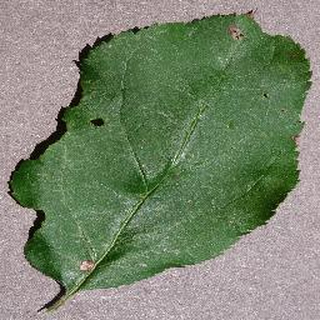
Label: apple_black_rot